Joseph Asher

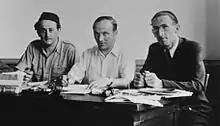
Left to right: Rabbi Zvi Helfgott (later Rabbi Zvi Asaria), Josef Rosensaft and Rabbi Joseph Asher, members of the Central Jewish Committee for the British Zone of Germany. Photo taken at Bergen-Belsen, probably in 1947.

In London, Asher had established a friendship with Lily Montagu CBE of the World Union for Progressive Judaism. In 1947, she recommended him to Leo Baeck, the organization's president, as an emissary to visit various German cities to investigate the status of the Jews in the immediate postwar period. He spent six weeks assessing the needs of displaced persons, including a lengthy visit to Bergen-Belsen. Everywhere, he found nothing but devastation and despair. "The human eye cannot fathom such horrible sights as I had to see", he later wrote about that trip.